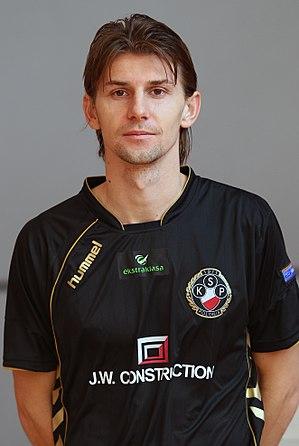
Euzebiusz « Ebi » Smolarek, né le 9 janvier 1981 à Łódź, est un footballeur polonais. Il occupe actuellement le poste d'attaquant au ?.